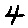
Label: 4